St. Paul's Catacombs

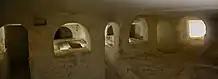
The catacombs

The excavation of the catacombs began in the late 1800s and, other than the construction of protective rooms, no further conservation was undertaken in the 20th century.